Art Deco Landmark

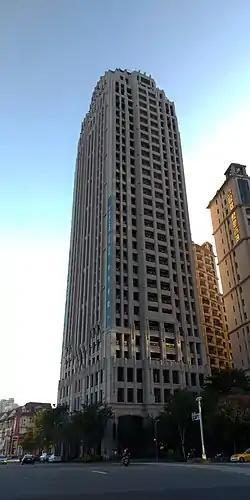

The Art Deco Landmark is a 32-story, residential skyscraper completed in 2018 and located in Xitun District, Taichung, Taiwan. With six basement levels, the building has a total floor area of , housing 113 apartment units. As of October 2021, it is the 35th tallest building in Taichung. Designed in the Art Deco style (hence its name), the building was constructed under strict requirements of preventing damage caused by earthquakes and typhoons common in Taiwan.